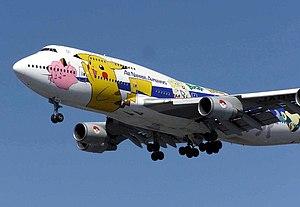
Pokémon est une franchise créée par Satoshi Tajiri en 1996, présente en particulier en jeu vidéo, dans des séries éditées par Nintendo. Selon les statistiques de Nintendo en 2010, les jeux Pokémon se sont vendus à environ 250 millions d’unités. Le jeu vidéo Pokémon Rouge et Bleu s’est vendu à plus de 30 millions d’exemplaires, ce qui en fait un record des ventes dans l’histoire du jeu vidéo.
Mélo et ses évolutions, Mélofée et Mélodelfe, sont trois espèces de Pokémon.
Kawaii, prononcé [kaɰaiꜜi], est un adjectif japonais signifiant principalement « mignon ». La culture et l'idée véhiculée par ce mot dépasse les limites de l'archipel japonais pour s'étendre à de nombreux pays, entraînant plus ou moins une déformation d'usage, une mauvaise compréhension de la culture japonaise et/ou un phénomène culturel parfois différent de la réalité au Japon.